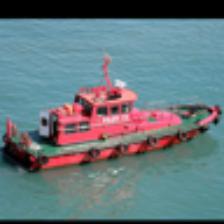
Label: NonHuman